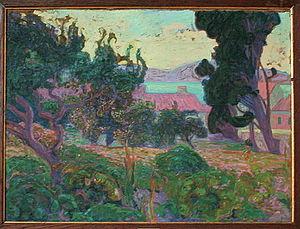
Vue d'un jardin à Saint-Tropez
Henri Auguste Doucet, né à Pleumartin le 16 décembre 1883 et mort pour la France le 5 mars 1915, est un dessinateur et un peintre français.